Old Red Lion, Islington

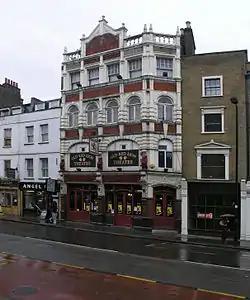
The Old Red Lion Pub and Theatre, 2007

The Old Red Lion (ORL), also known as the Old Red Lion Theatre (ORLT) and The Old Red, is a pub and fringe theatre, at Angel, in the London Borough of Islington.